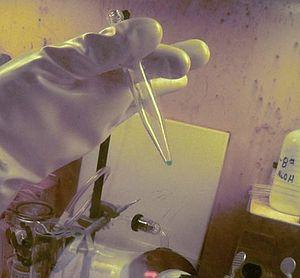
Le tennesse, souvent désigné par son nom anglais tennessine, est l'élément chimique de numéro atomique 117. Il a pour symbole Ts. Il correspond à l'ununseptium de la dénomination systématique de l'IUPAC, et est encore appelé élément 117 dans la littérature. Il a été synthétisé pour la première fois en janvier 2010 par les réactions ²⁴⁹Bk(⁴⁸Ca,3n)²⁹⁴Ts et ²⁴⁹Bk(⁴⁸Ca,4n)²⁹³Ts à l'Institut unifié de recherches nucléaires à Doubna, en Russie. L'IUPAC a confirmé son identification en décembre 2015 et lui a donné en novembre 2016 son nom anglais définitif en référence au Tennessee, État américain où se trouve le laboratoire national d'Oak Ridge d'où provient la cible de berkélium ayant permis la synthèse de l'élément 117.
Le berkélium est un élément chimique transuranien de symbole Bk et de numéro atomique 97.